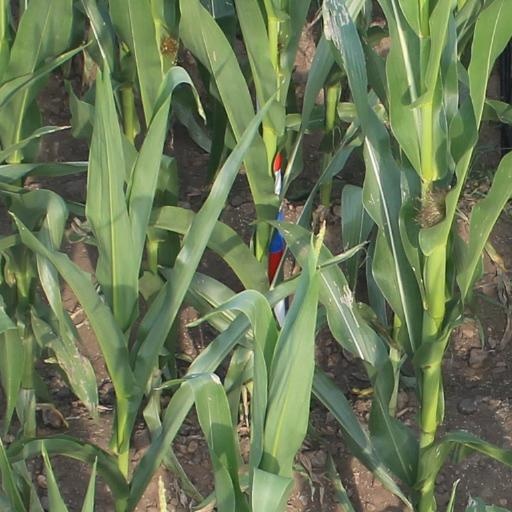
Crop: maize; corn